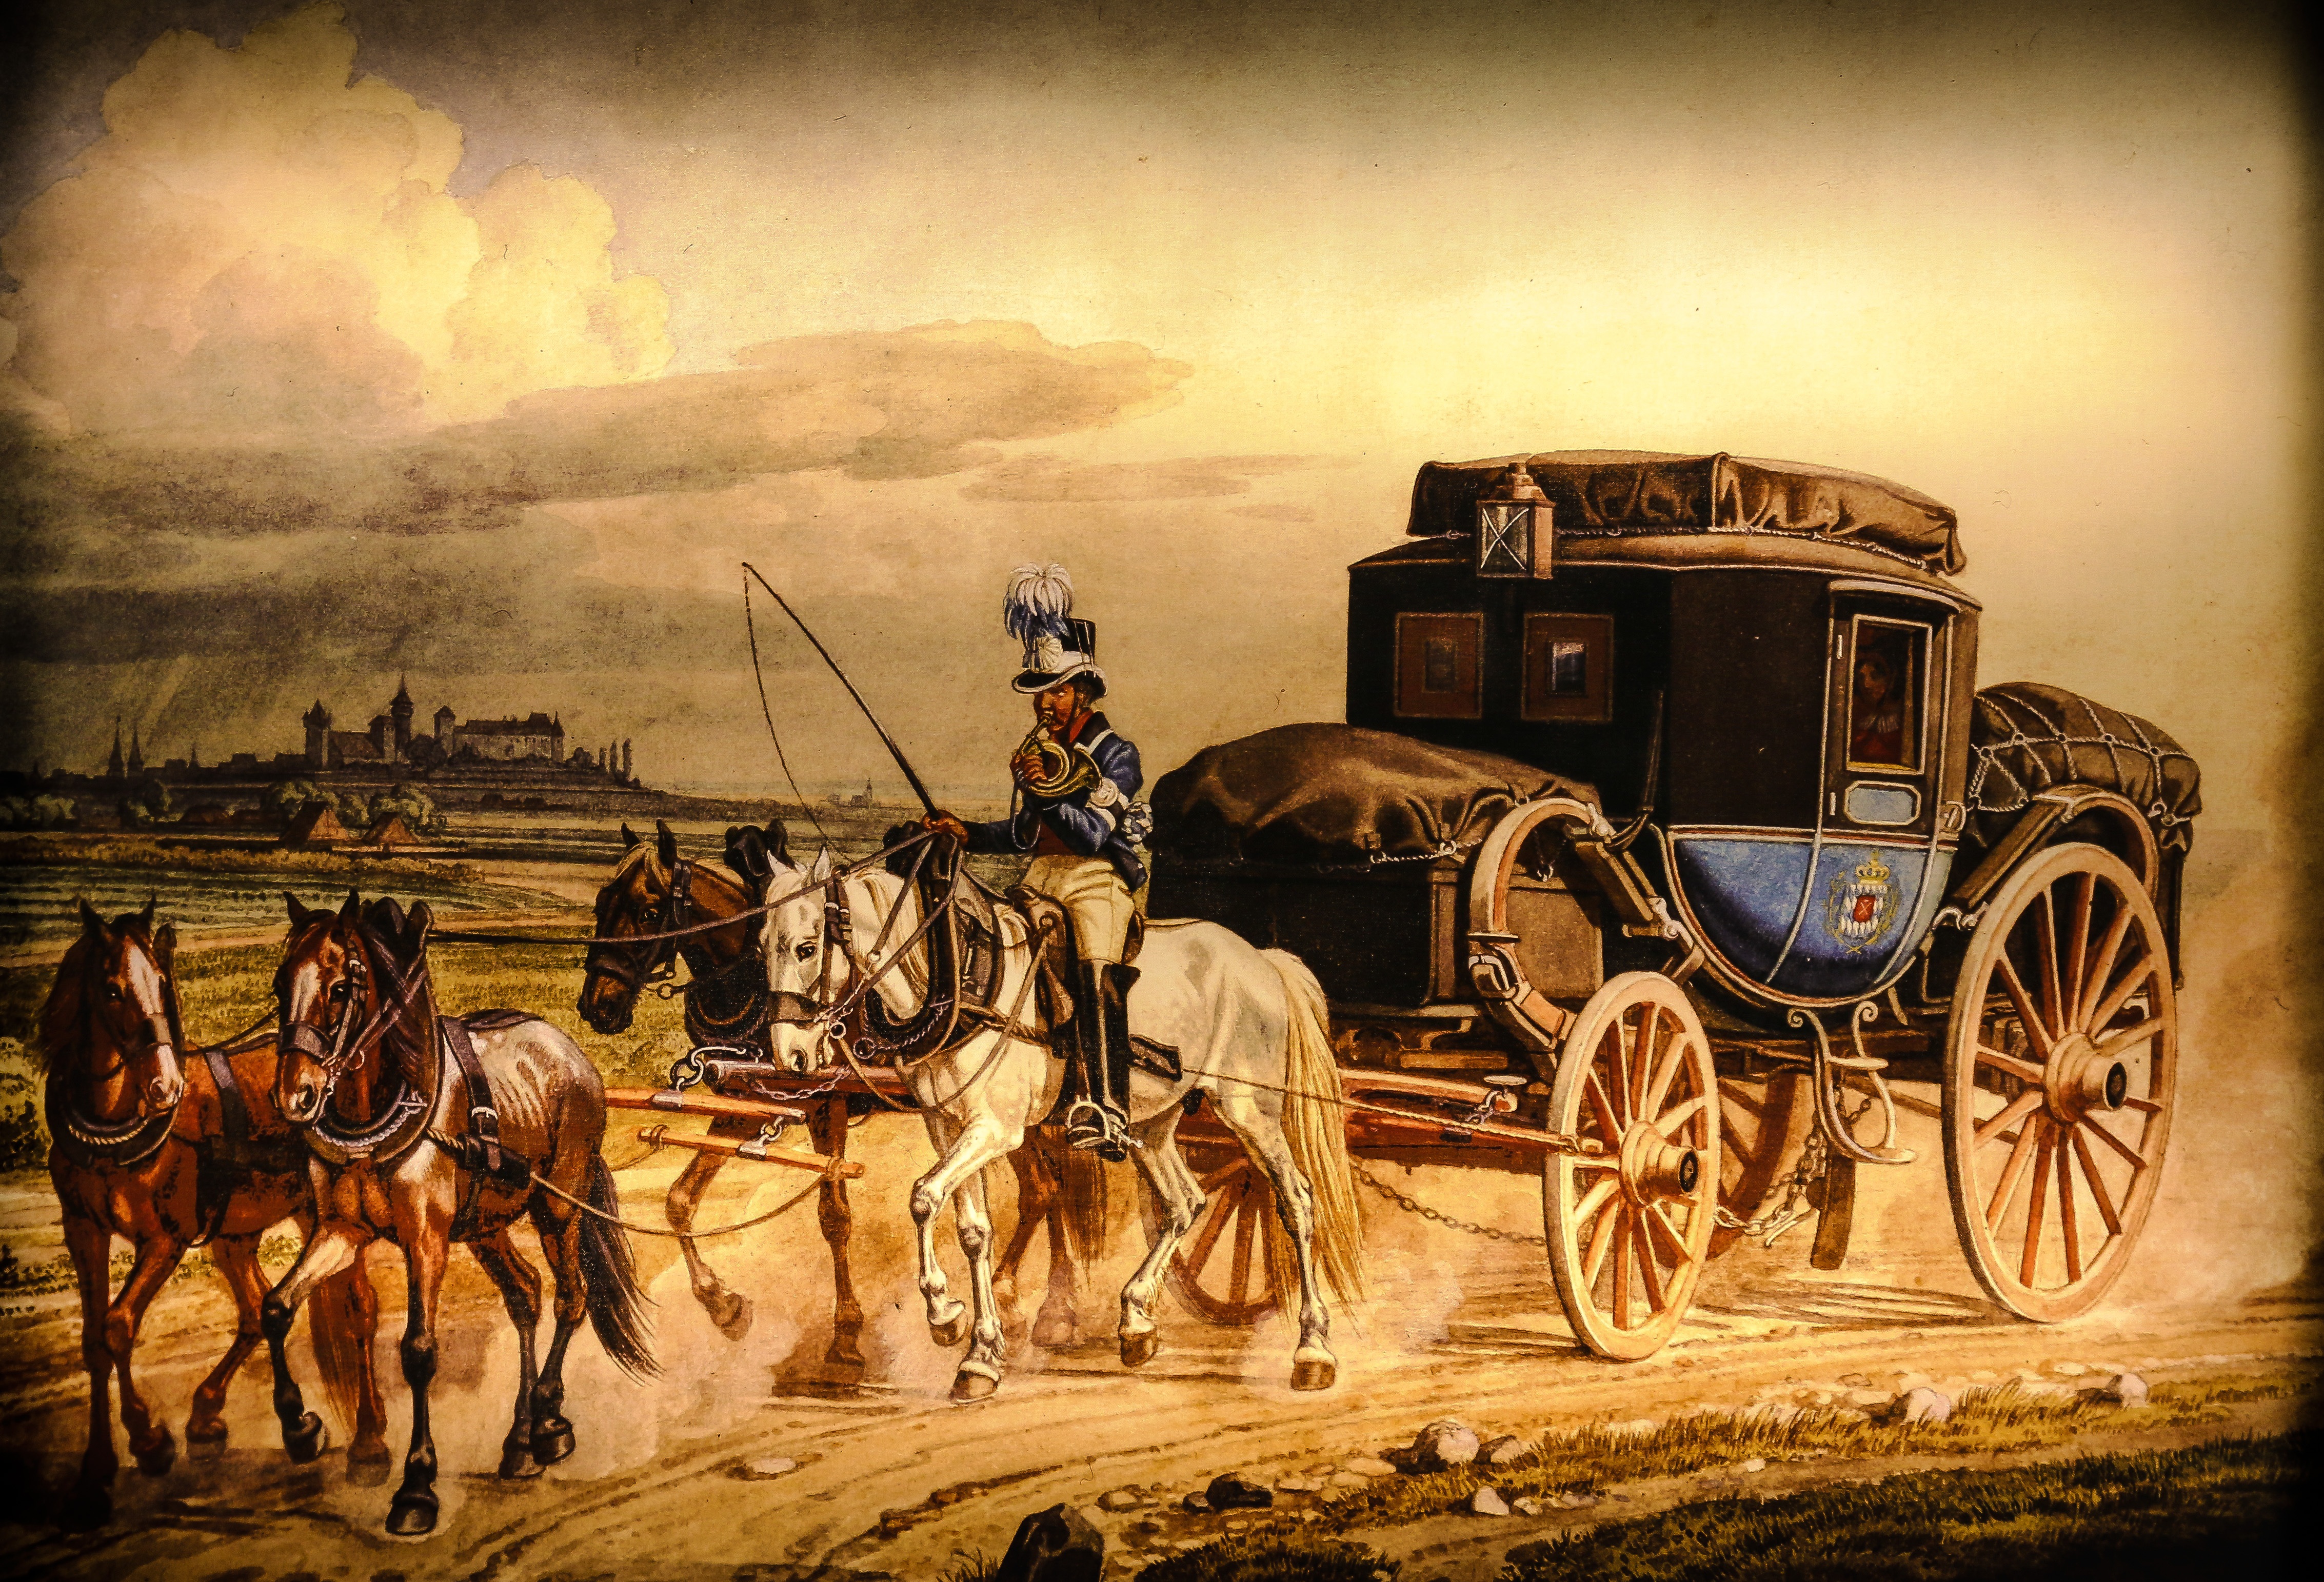
vehicle, color, paint, nostalgia, painting, horses, art, carriage, image, historically, coach, middle ages, nuremberg, oil painting, stagecoach, ancient history, horse like mammal